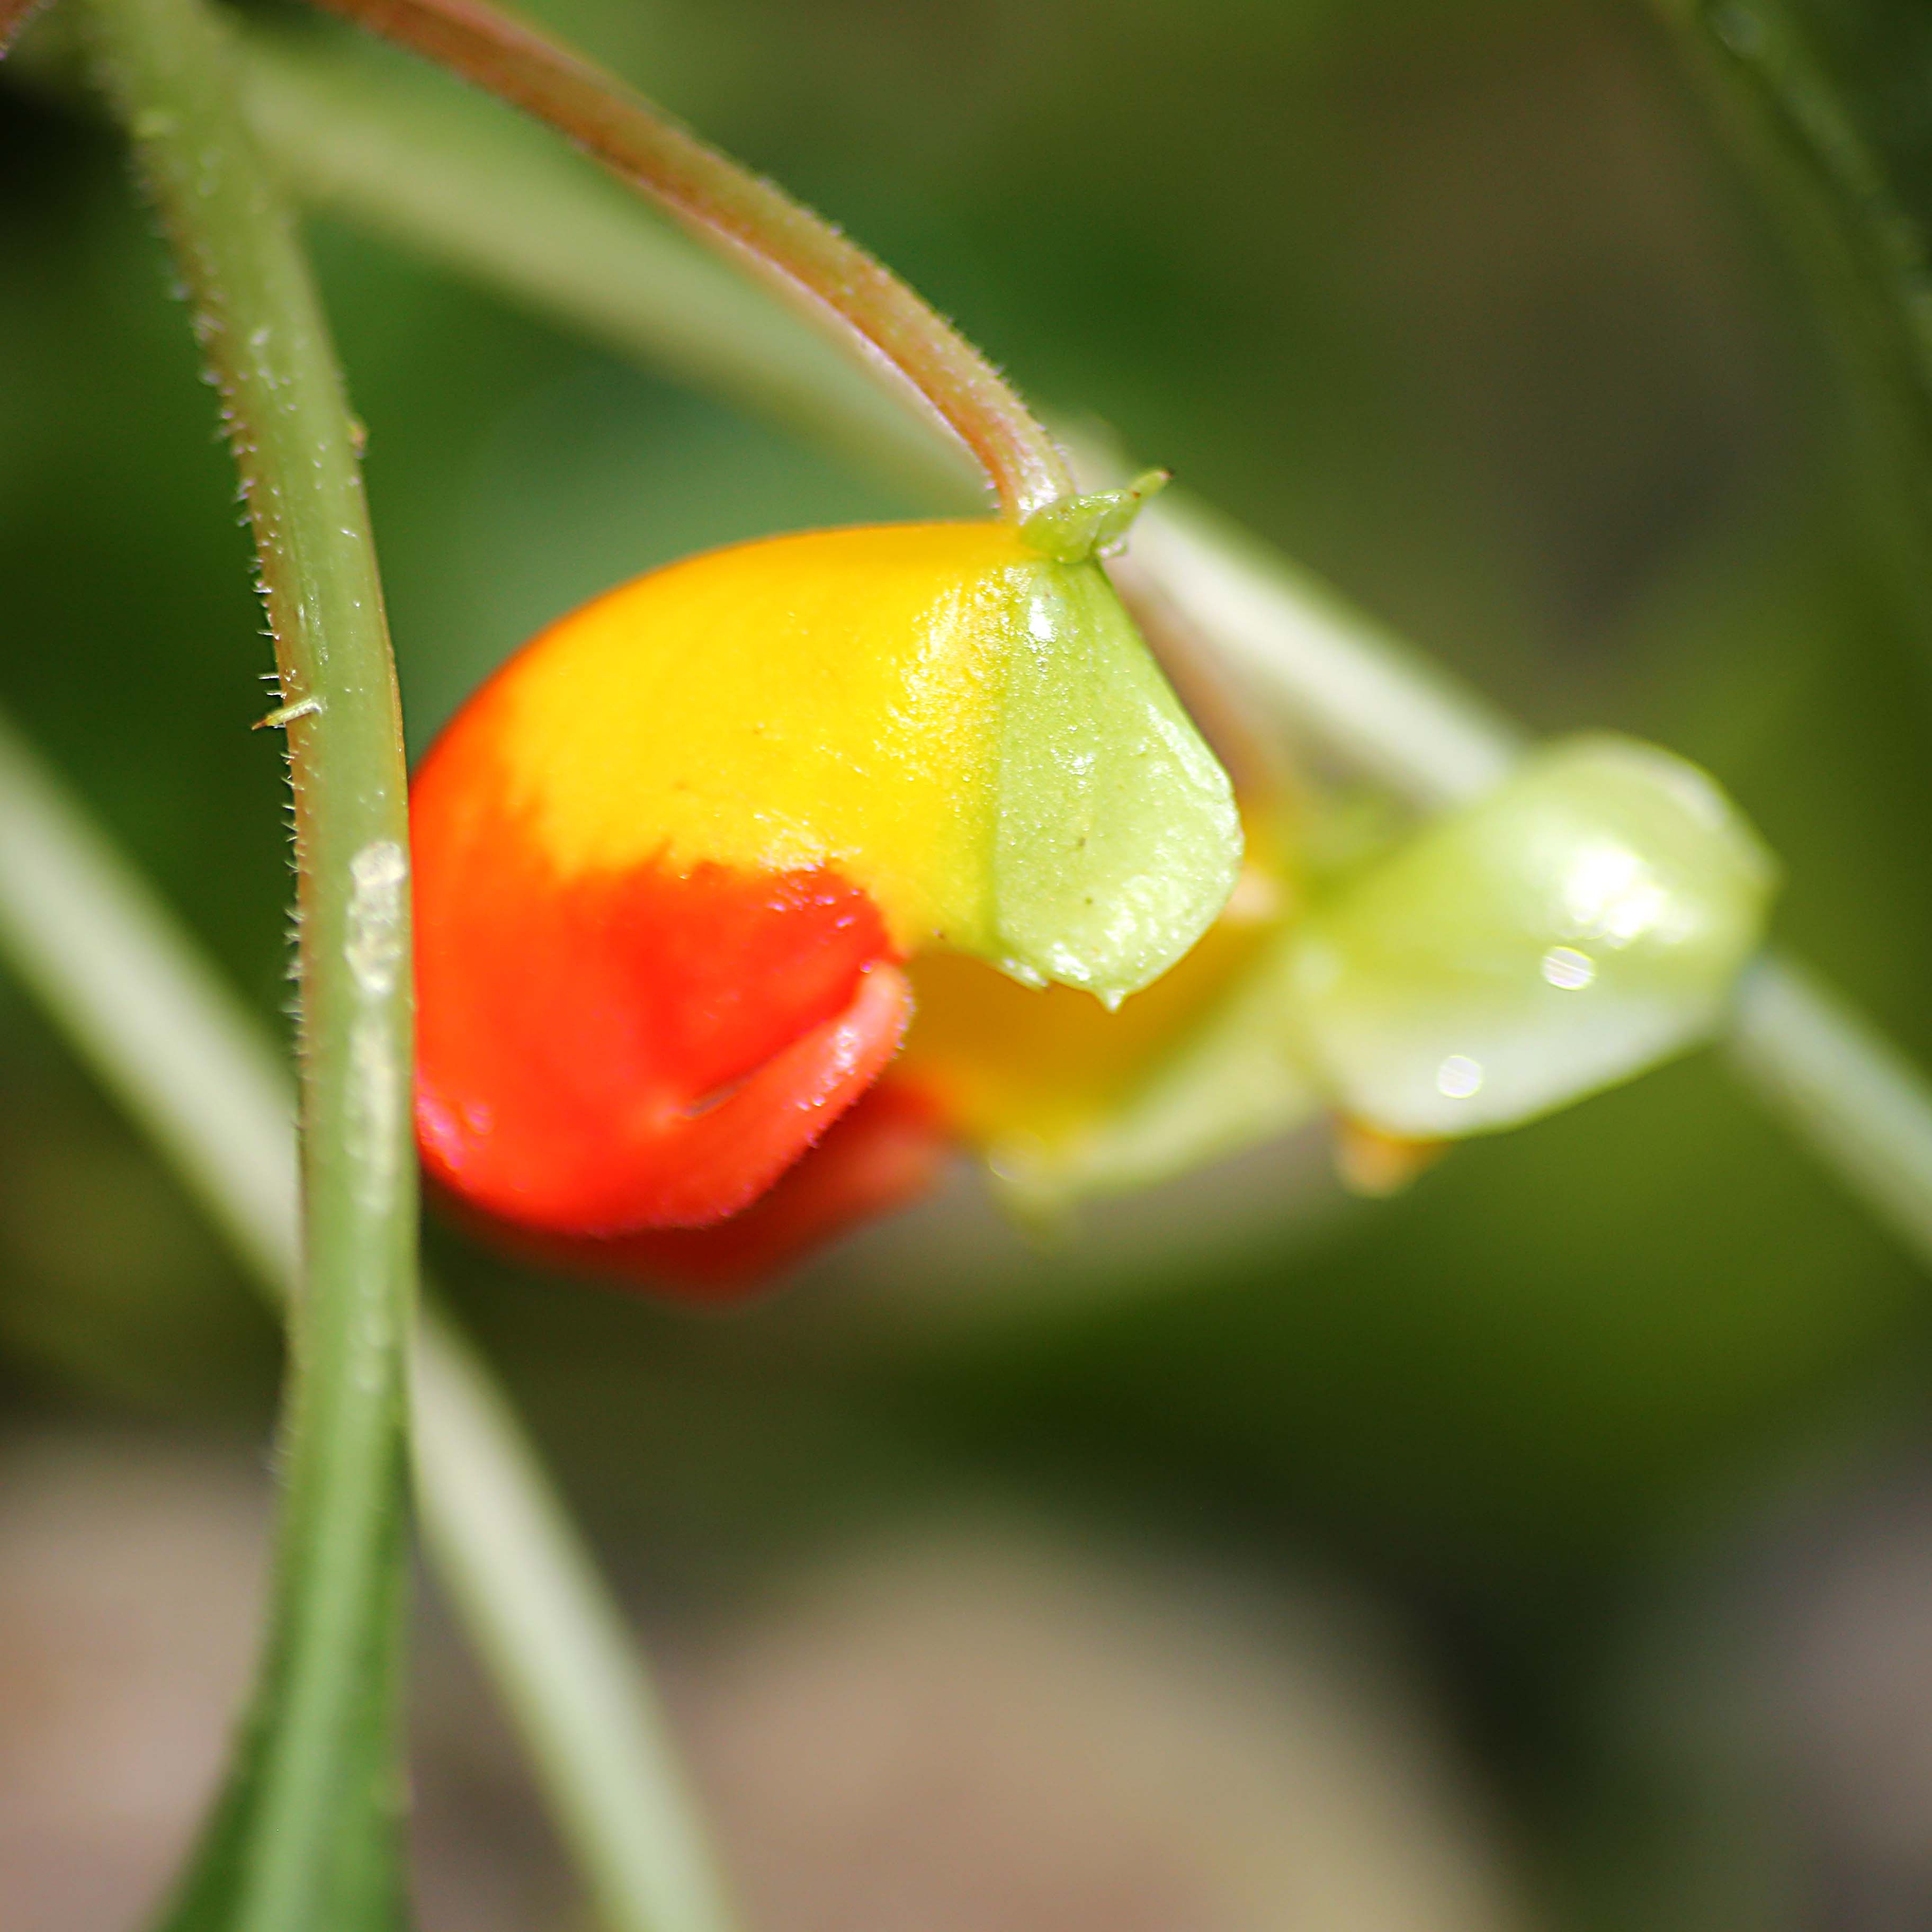
tree, nature, plant, photography, leaf, flower, petal, summer, spring, green, produce, botany, yellow, garden, flora, wildflower, close up, macro photography, flowering plant, plant stem, land plant, dayflower family